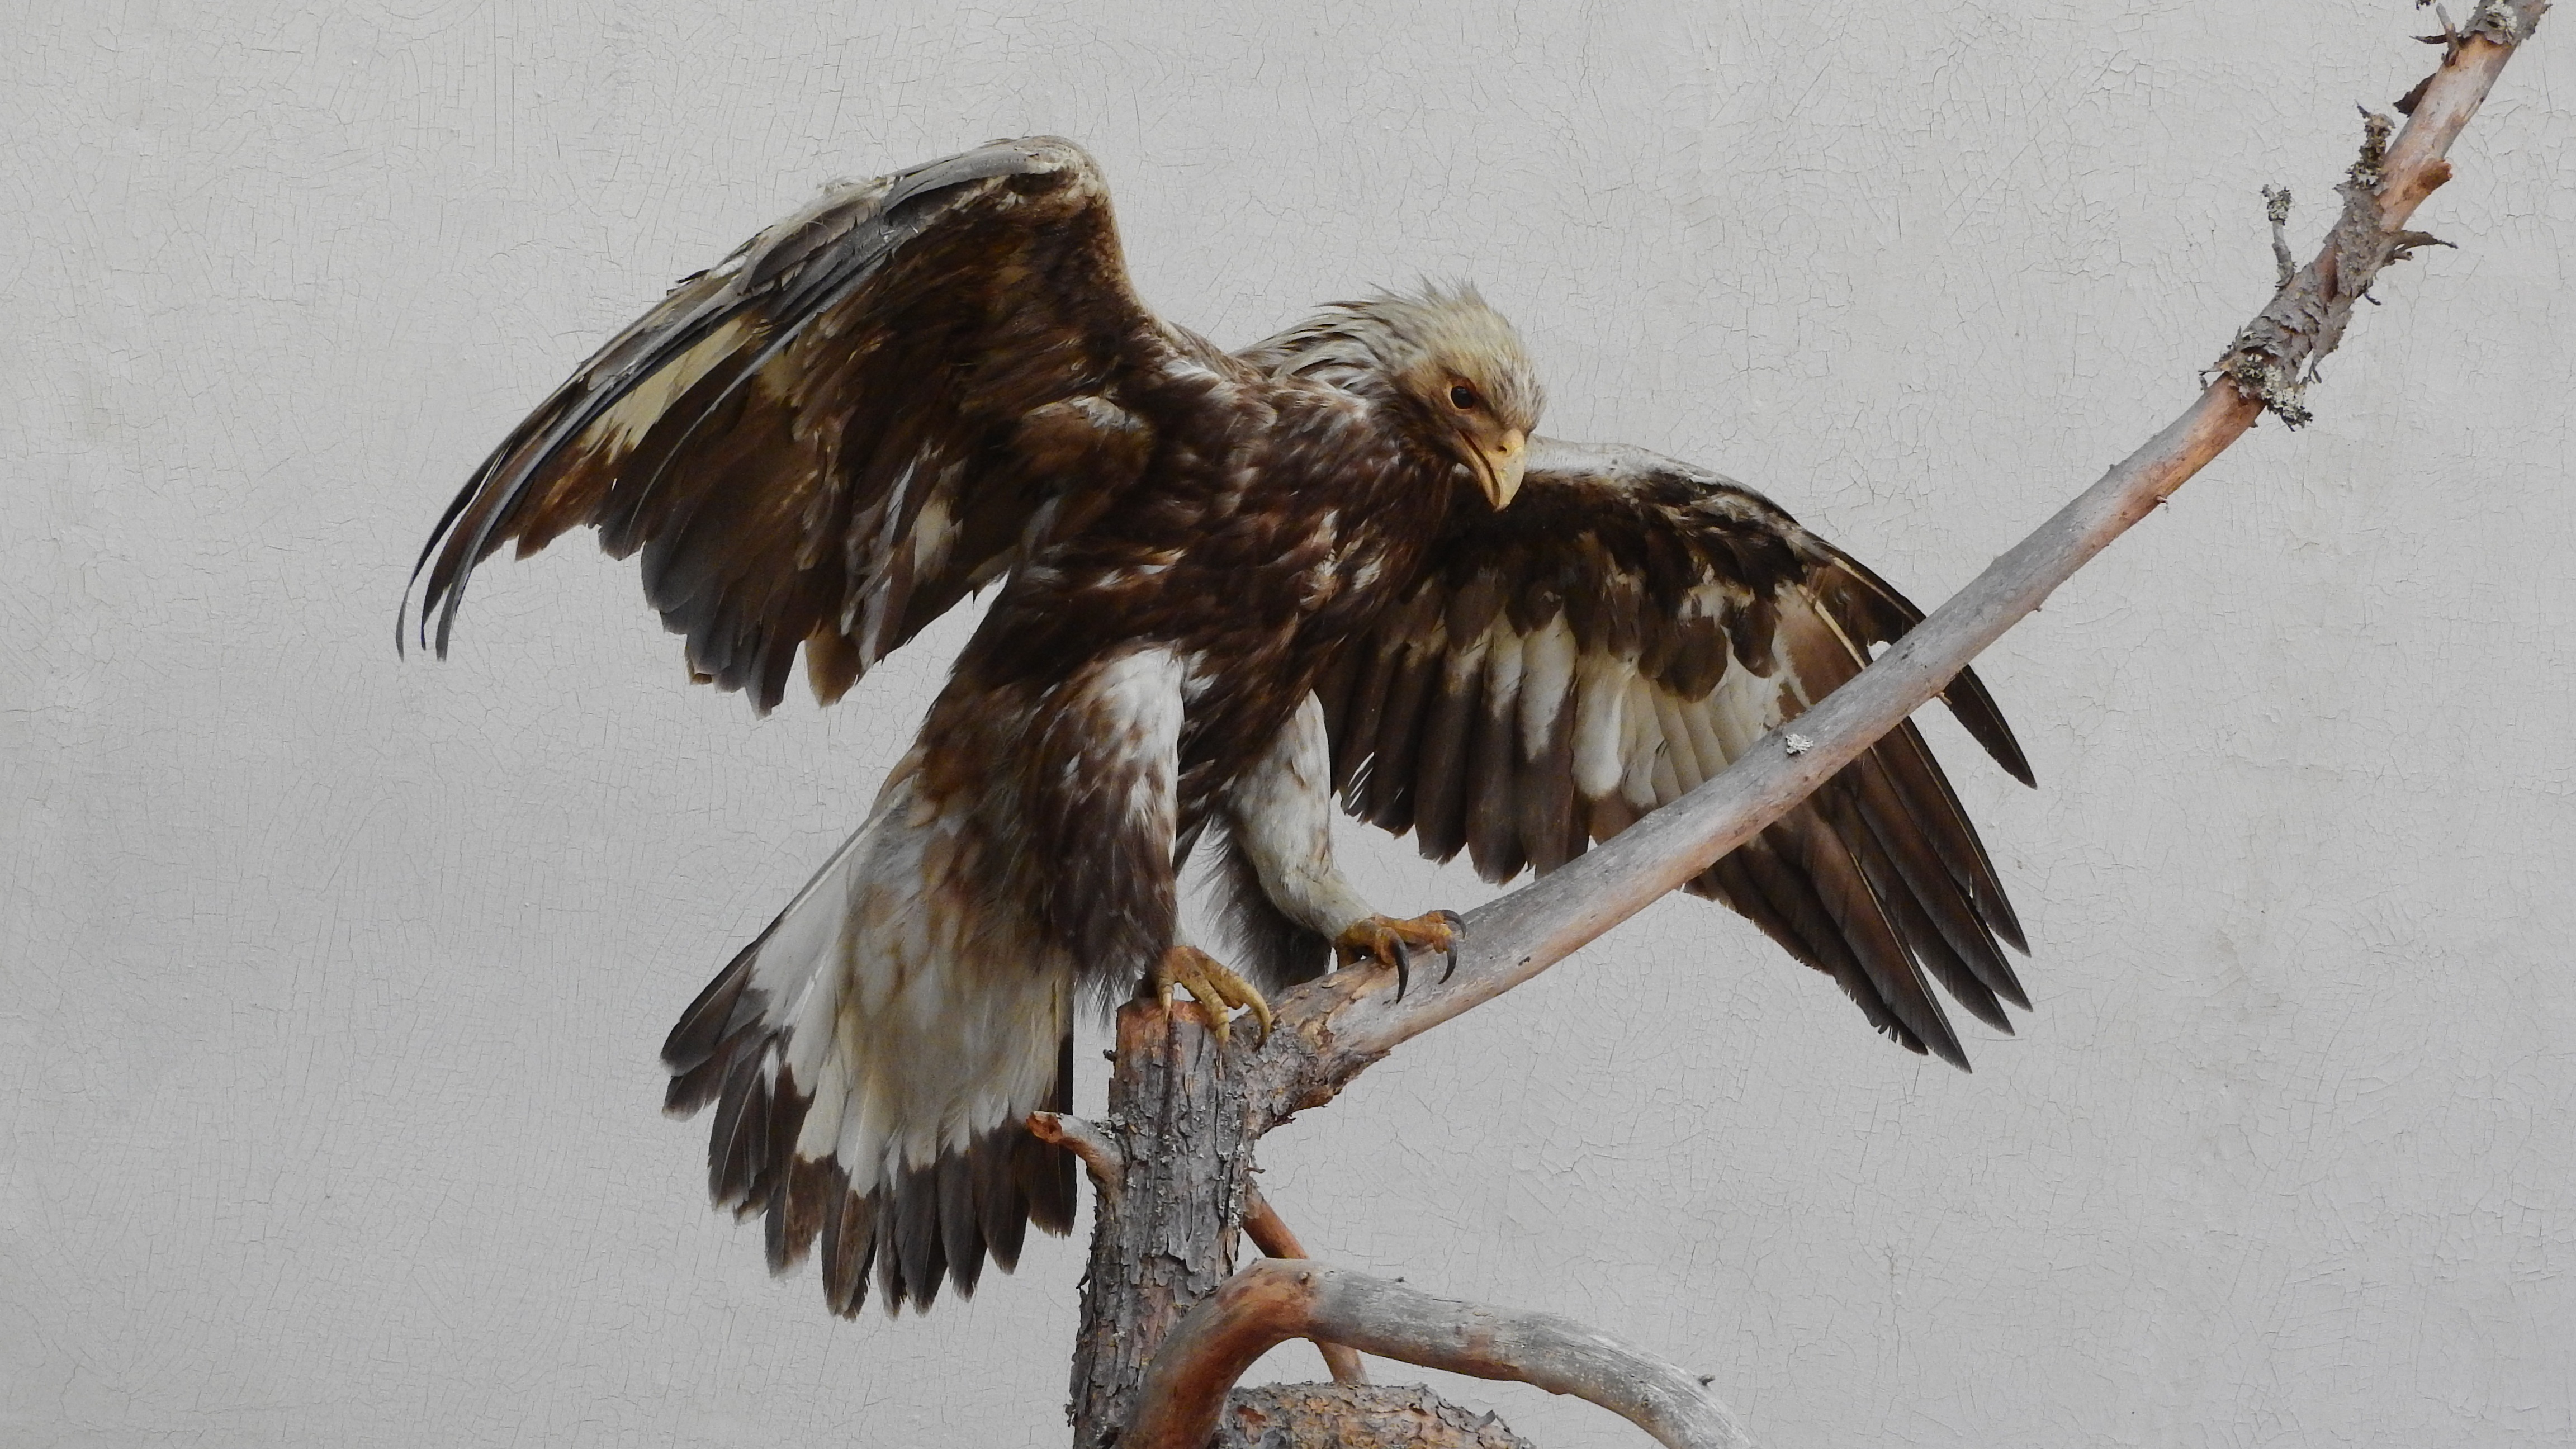
bird, wing, wildlife, beak, museum, eagle, predator, hawk, feather, fauna, bird of prey, bald eagle, stuffed, vertebrate, exhibit, buzzard, outspread wings, accipitriformes